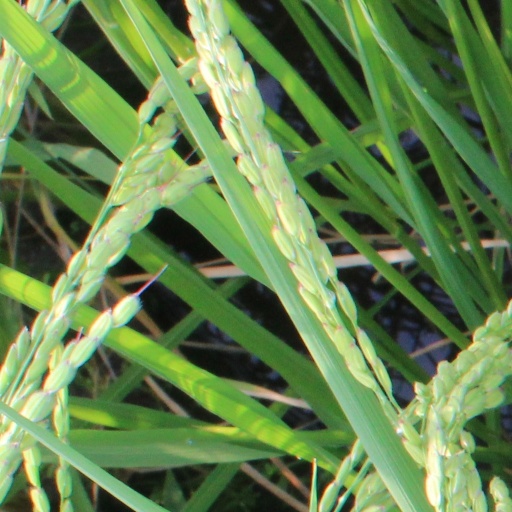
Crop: rice